George Square, Edinburgh

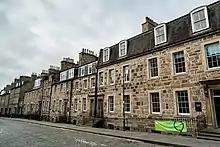
Numbers 16 (right) to 23, George Square

George Square is a city square in Edinburgh, Scotland. It is in the south of the city centre, adjacent to the Meadows. It was laid out in 1766 outside the overcrowded Old Town, and was a popular residential area for Edinburgh's better-off citizens. In the 1960s, much of the square was redeveloped by the University of Edinburgh, although the Cockburn Association and the Georgian Group of Edinburgh protested. Most but not all buildings on the square now belong to the university (among the exceptions being the Dominican priory of St Albert the Great). Principal buildings include the Gordon Aikman Lecture Theatre, Edinburgh University Library, 40 George Square and Appleton Tower.